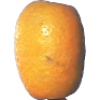
Label: Kumquats 1